Oued Tensift Bridge

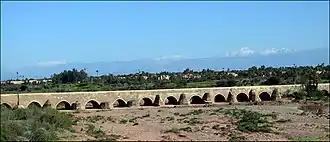
The bridge today

The Oued Tensift Bridge is a historic bridge over the Tensift River located just north of Marrakesh in Morocco. It was originally built during the Almohad period in the 12th century.